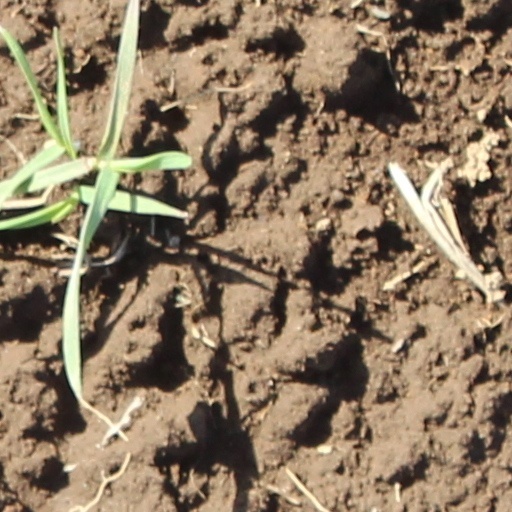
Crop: wheat